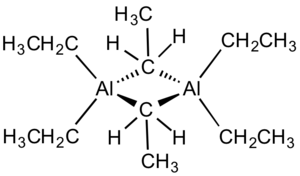
Le triéthylaluminium, ou TEA, est un composé chimique de formule Al₂(C₂H₅)₆, souvent écrite Al₂Et₆, où Et représente un groupe éthyle. Il s'agit d'un composé organométallique liquide, incolore, volatil, corrosif et très pyrophorique, qui s'enflamme immédiatement au contact de l'air. Il est généralement distribué dans des conteneurs en acier inoxydable sous forme pure ou en solution dans des hydrocarbures tels que l'hexane, l'heptane ou le toluène. Il est utilisé essentiellement comme co-catalyseur dans la production industrielle de polyéthylène, polypropylène et pour la production d'alcools gras à chaîne moyenne.